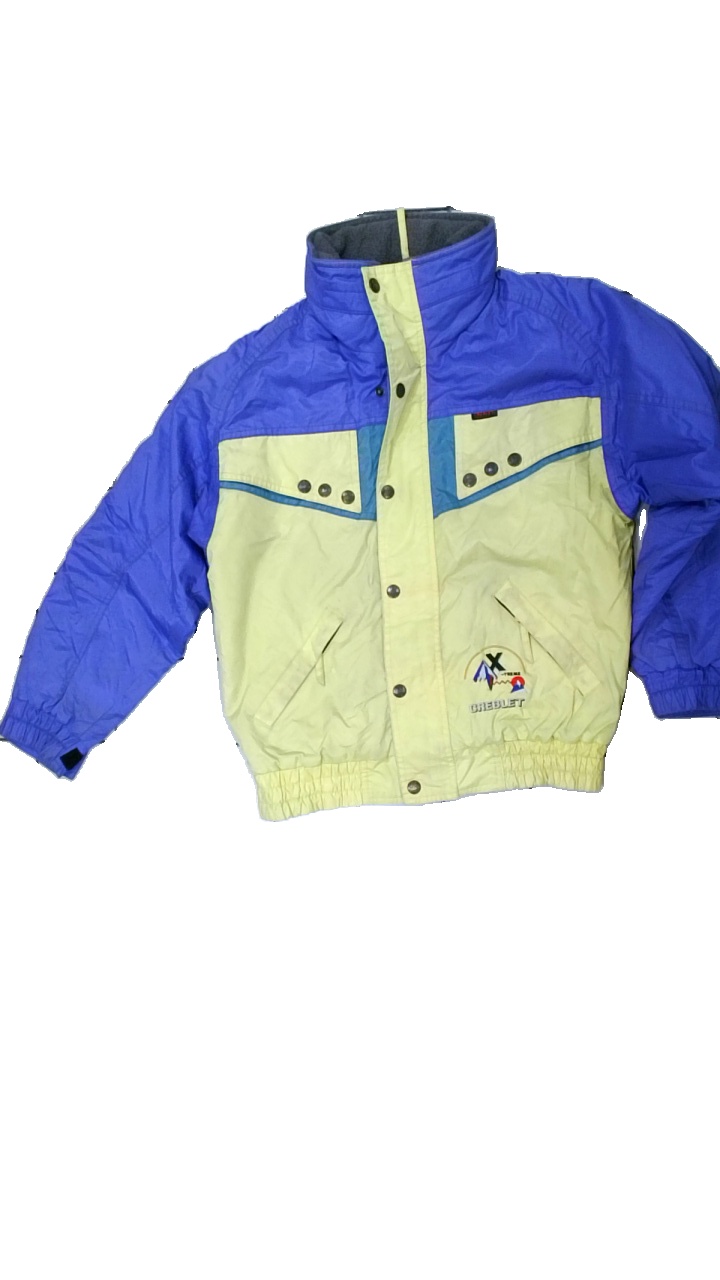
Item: Winter Jacket (Unisex)
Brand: Creblet
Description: tvåfärgad vinterjacka med logga fram, mycket smutsig fram
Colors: Blue, Yellow
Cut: Regular
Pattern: Logo print
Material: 100% nylone
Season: Winter
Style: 80s
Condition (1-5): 3
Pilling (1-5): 5
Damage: fläckar
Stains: Major
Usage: Export
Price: <50